Asghar Abbasi

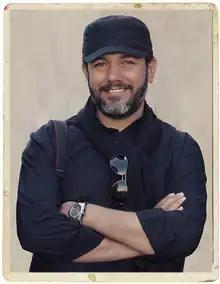
Abbasi in 2018

Asghar Abbasi (born 1 December 1980 in Yazd, Iran) is an Iranian short film director, writer and producer. He is the winner of the golden lantern statue for the best director for the film "A Dream That Is Not White" from Ammar International Popular Film Festival.